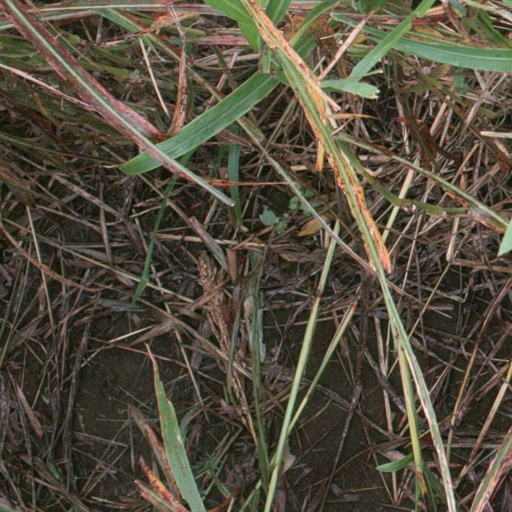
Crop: sorghum